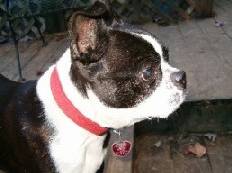
Label: dog